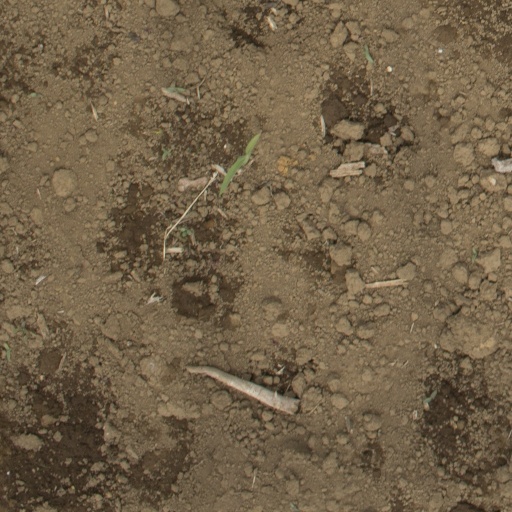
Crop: Jerusalem artichoke